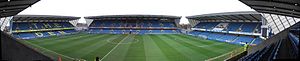
Millwall F.C.
Millwall F.C. er en engelsk fodboldklub fra det sydøstlige London, der spiller i Championship. Klubben har tidligere været i den bedste engelske række, men ikke mens den hed Premier League. Den bedste placering klubben opnåede var en 10. plads. Klubben har aldrig vundet FA Cup, men var i finalen i 2004, hvor det blev til et nederlag mod Manchester United.